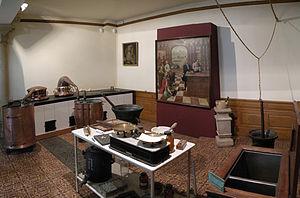
Les apothicaires et apothicairesses étaient les précurseurs des pharmaciens. Ils préparaient et vendaient des breuvages et des médicaments pour les malades.